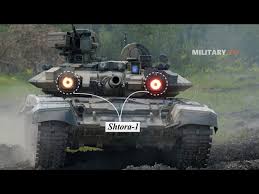
Label: T-90